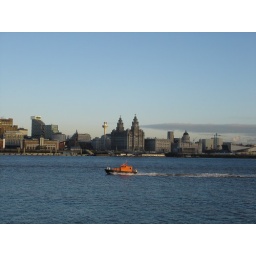
Pilot boat streaks across the Mersey with the iconic Liver building in the background